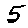
Label: 5